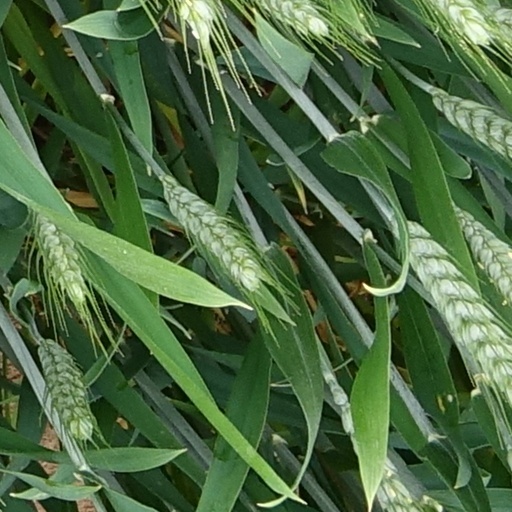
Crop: wheat